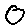
Label: 0